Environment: real
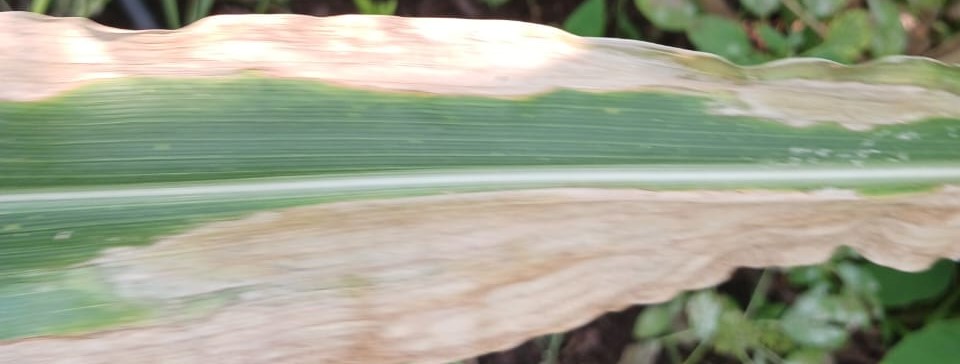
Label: potassium_deficiency